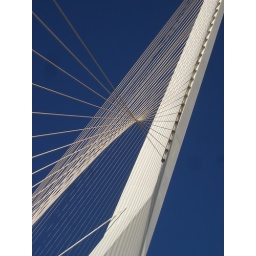
The Calatrava bridge against a blue sky